A Chancer

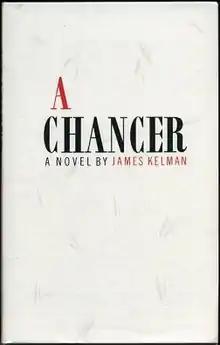
First edition

A Chancer is a novel by the Scottish writer James Kelman published in 1985 by Polygon Books. This novel is the first to be written by Kelman, but it was published after "The Busconductor Hines" (1984).